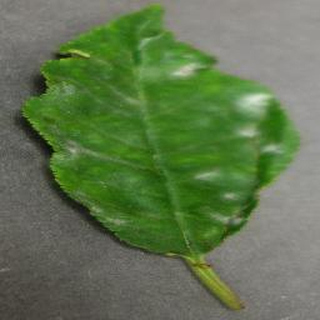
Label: cherry_powdery_mildew